Kim Janey

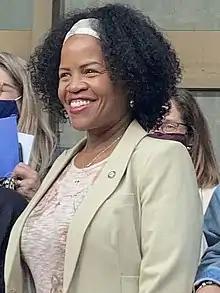
Janey as acting mayor in October 2021

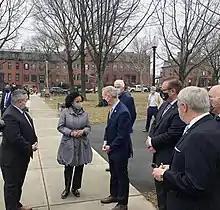
Janey speaks with Congressman Stephen Lynch, Governor Charlie Baker, and others in March 2021

On January 7, 2021, President-elect Joe Biden selected Boston mayor Marty Walsh as his nominee for Secretary of Labor. On March 22, 2021, Walsh was confirmed by the United States Senate; he resigned as mayor later that day. Janey, as president of the City Council, became the acting mayor of Boston, as prescribed by the Boston City Charter. She was the first woman and the first person of color to serve as acting mayor of Boston during a vacancy in the office. She held an unofficial swearing-in ceremony on March 24, 2021. The historic nature of her being the first woman and first person of color to hold any mayoral-style role in Boston's history caused her ascent to the role of acting mayor to receive national media attention.